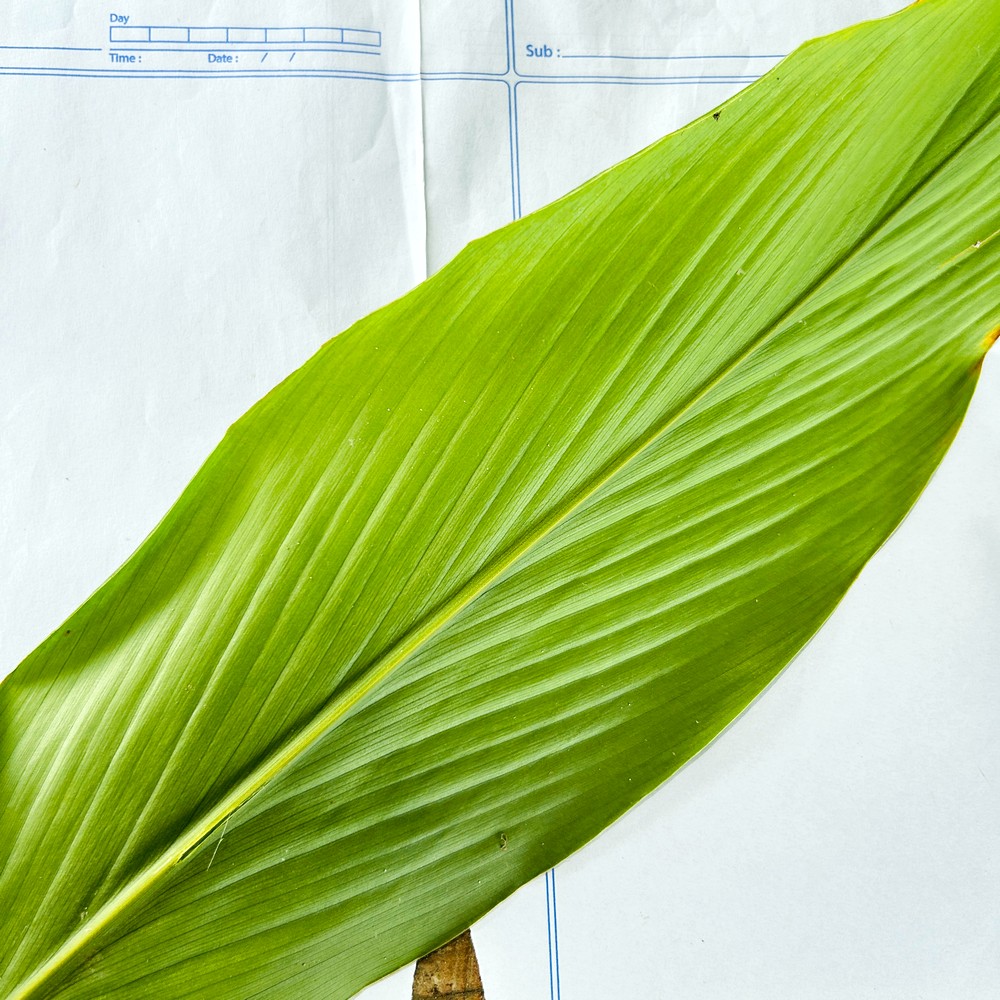
Label: Healthy Leaf